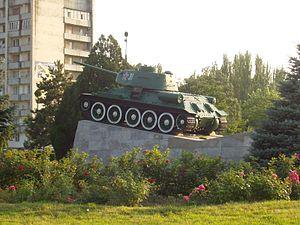
Armiansk est une ville située à l'extrême nord de la péninsule de Crimée, redevenue russe depuis 2014, centre administratif de la municipalité d'Armiansk. Sa population s'élevait à 22 711 habitants en 2013.